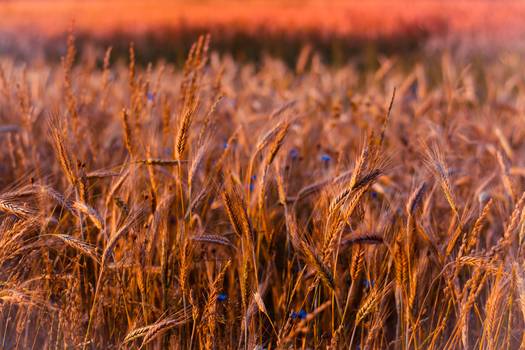
Label: No Watermark